Gordon Swann

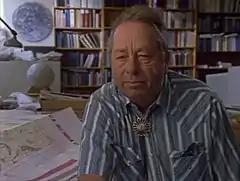
Gordon Swann in 1998

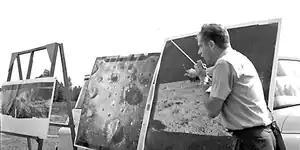
Gordon Swann giving briefing for Lunar Roving Vehicle demonstration at Cinder Lake Crater Field, near Flagstaff, Arizona, in about 1970

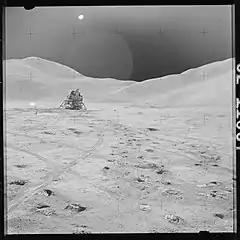
The mountains behind the Lunar Module "Falcon" in this Apollo 15 photo are informally called the "Swann Range" (AS15-82-11057)

Gordon Alfred Swann (September 21, 1931 – 2013) was an American geologist. He received his PhD from the University of Colorado in 1962, and studied the Precambrian geology of the Front Range of Colorado. He is notable for his work with NASA and the training of the astronauts of the Apollo program in field geology.